Odo of France

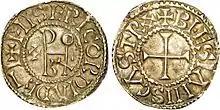
Denier of King Odo

For his skill and bravery in resisting the attacks of Vikings during the 885–886 Siege of Paris, Odo was chosen by the western Frankish nobles to be their king following the overthrow of Emperor Charles the Fat. He was crowned at Compiègne in February 888 by Walter, Archbishop of Sens.